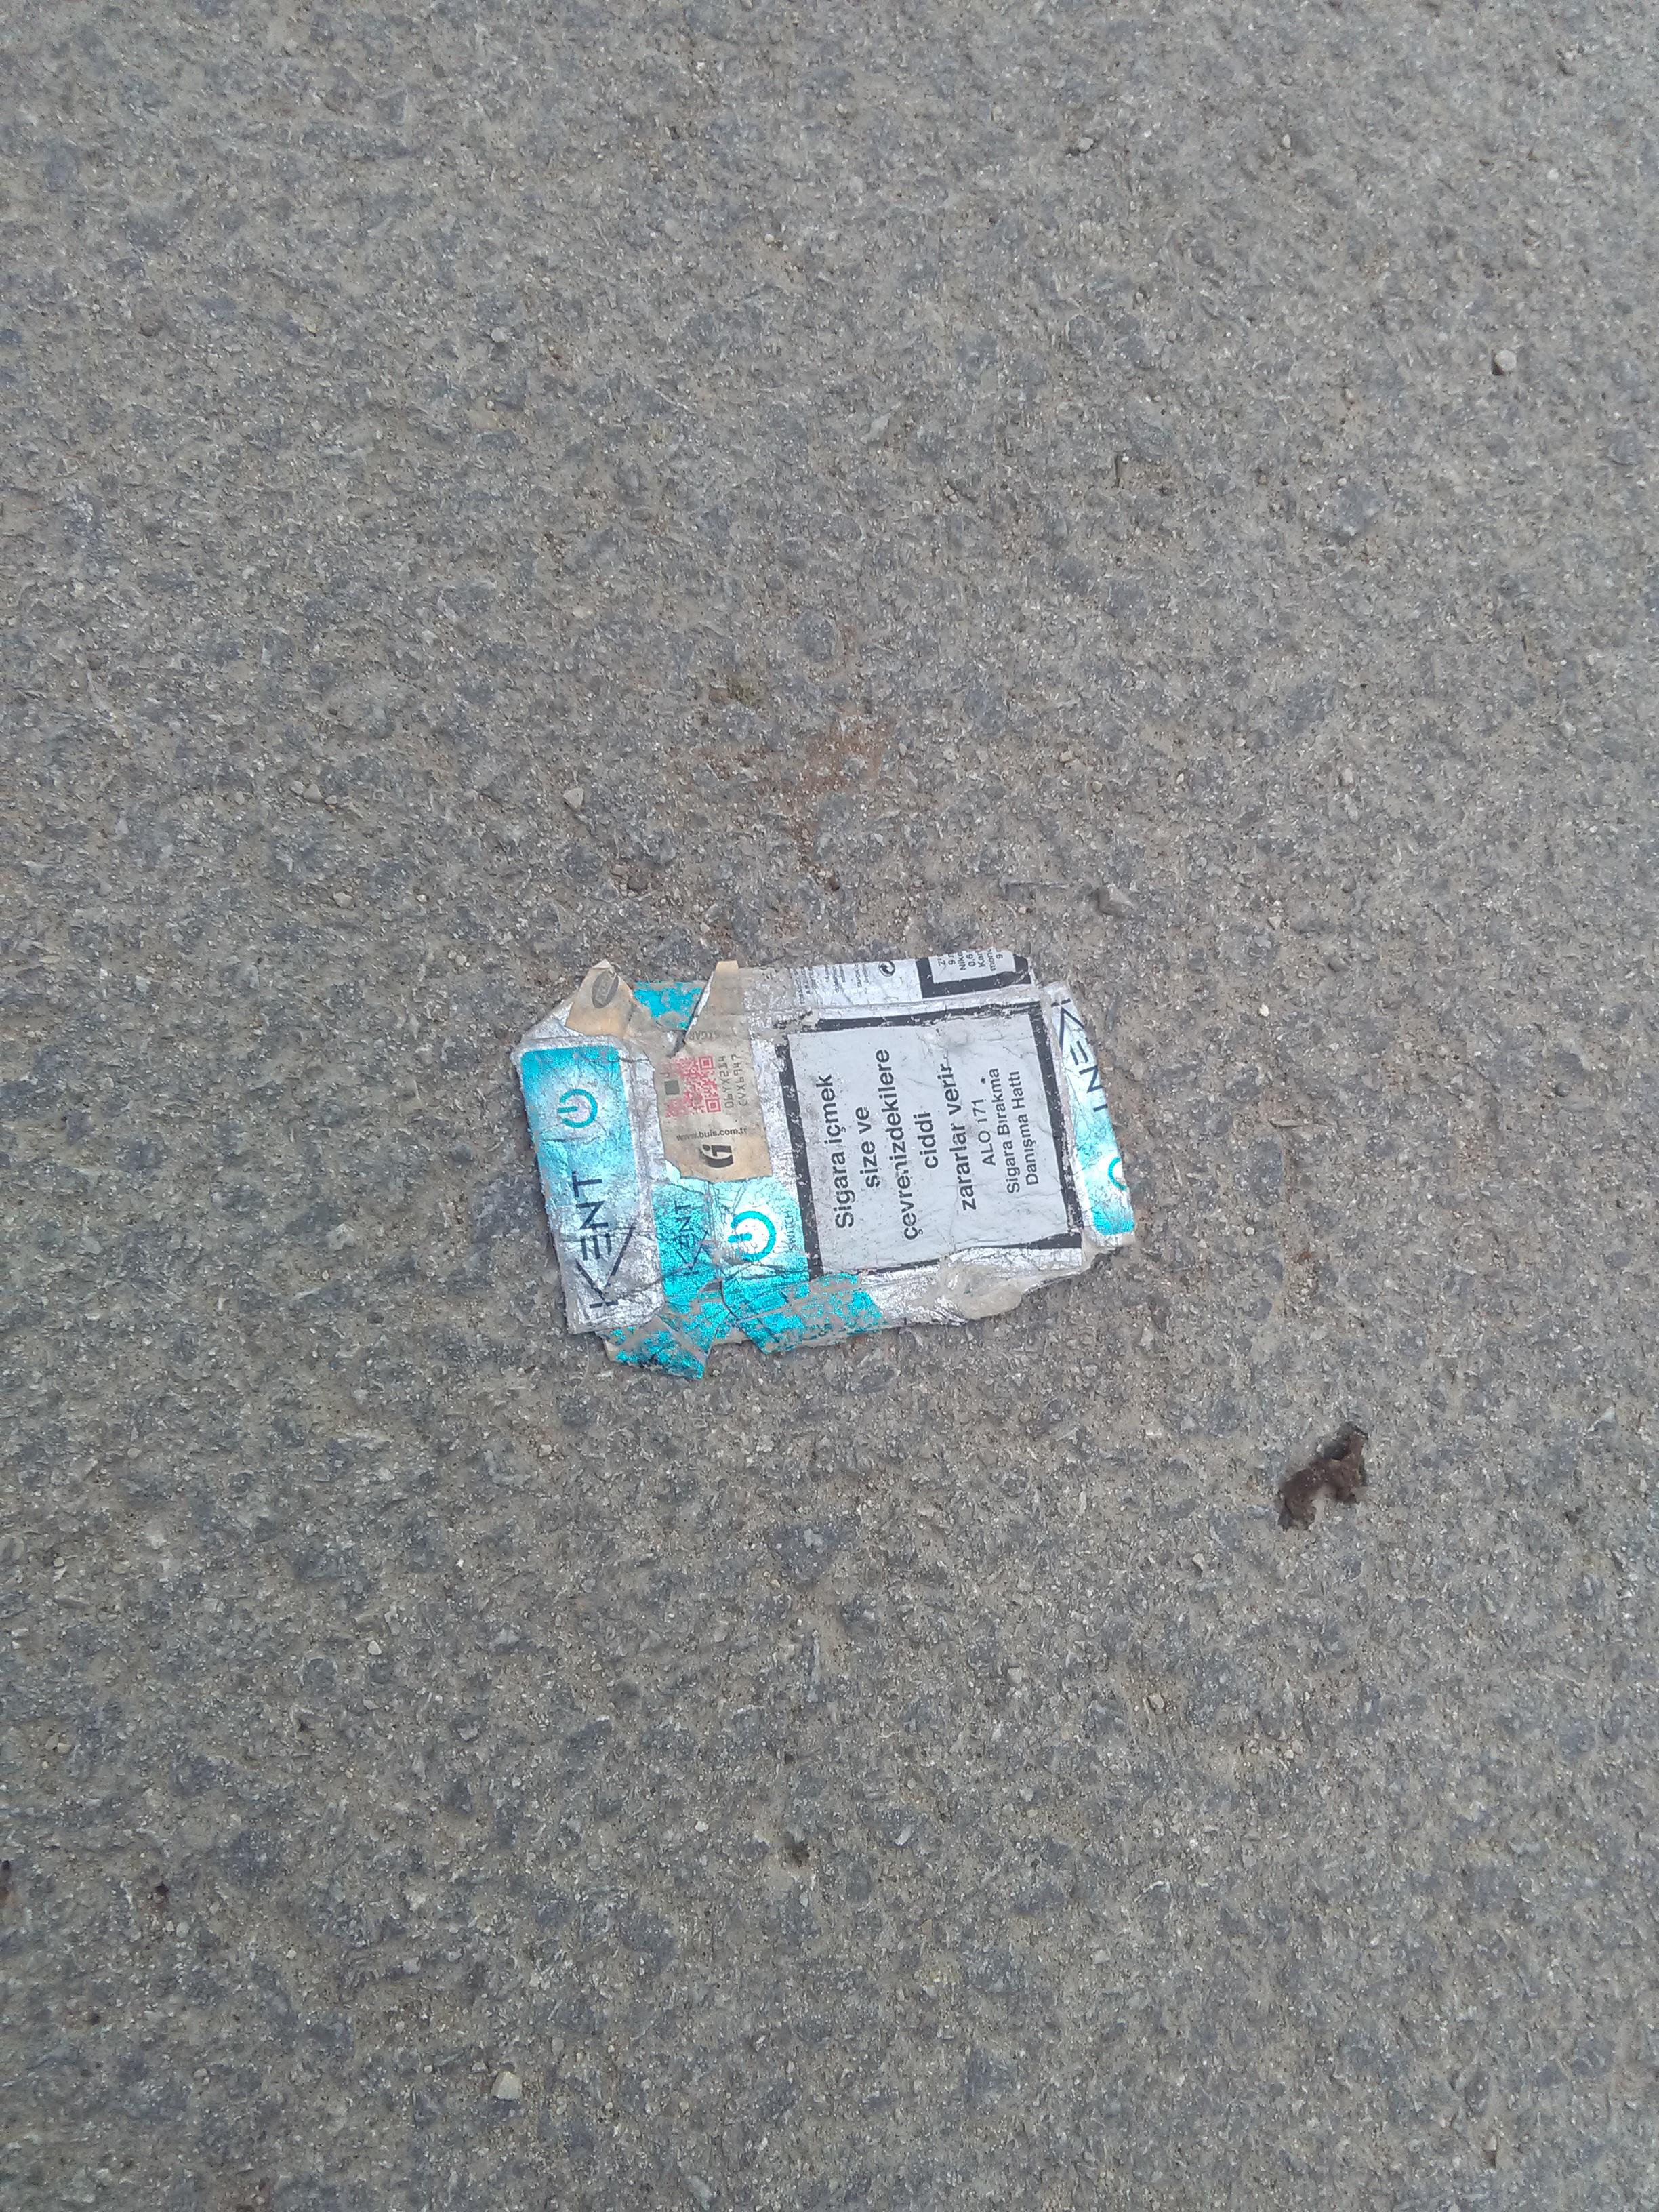
Object: Other carton (Carton)